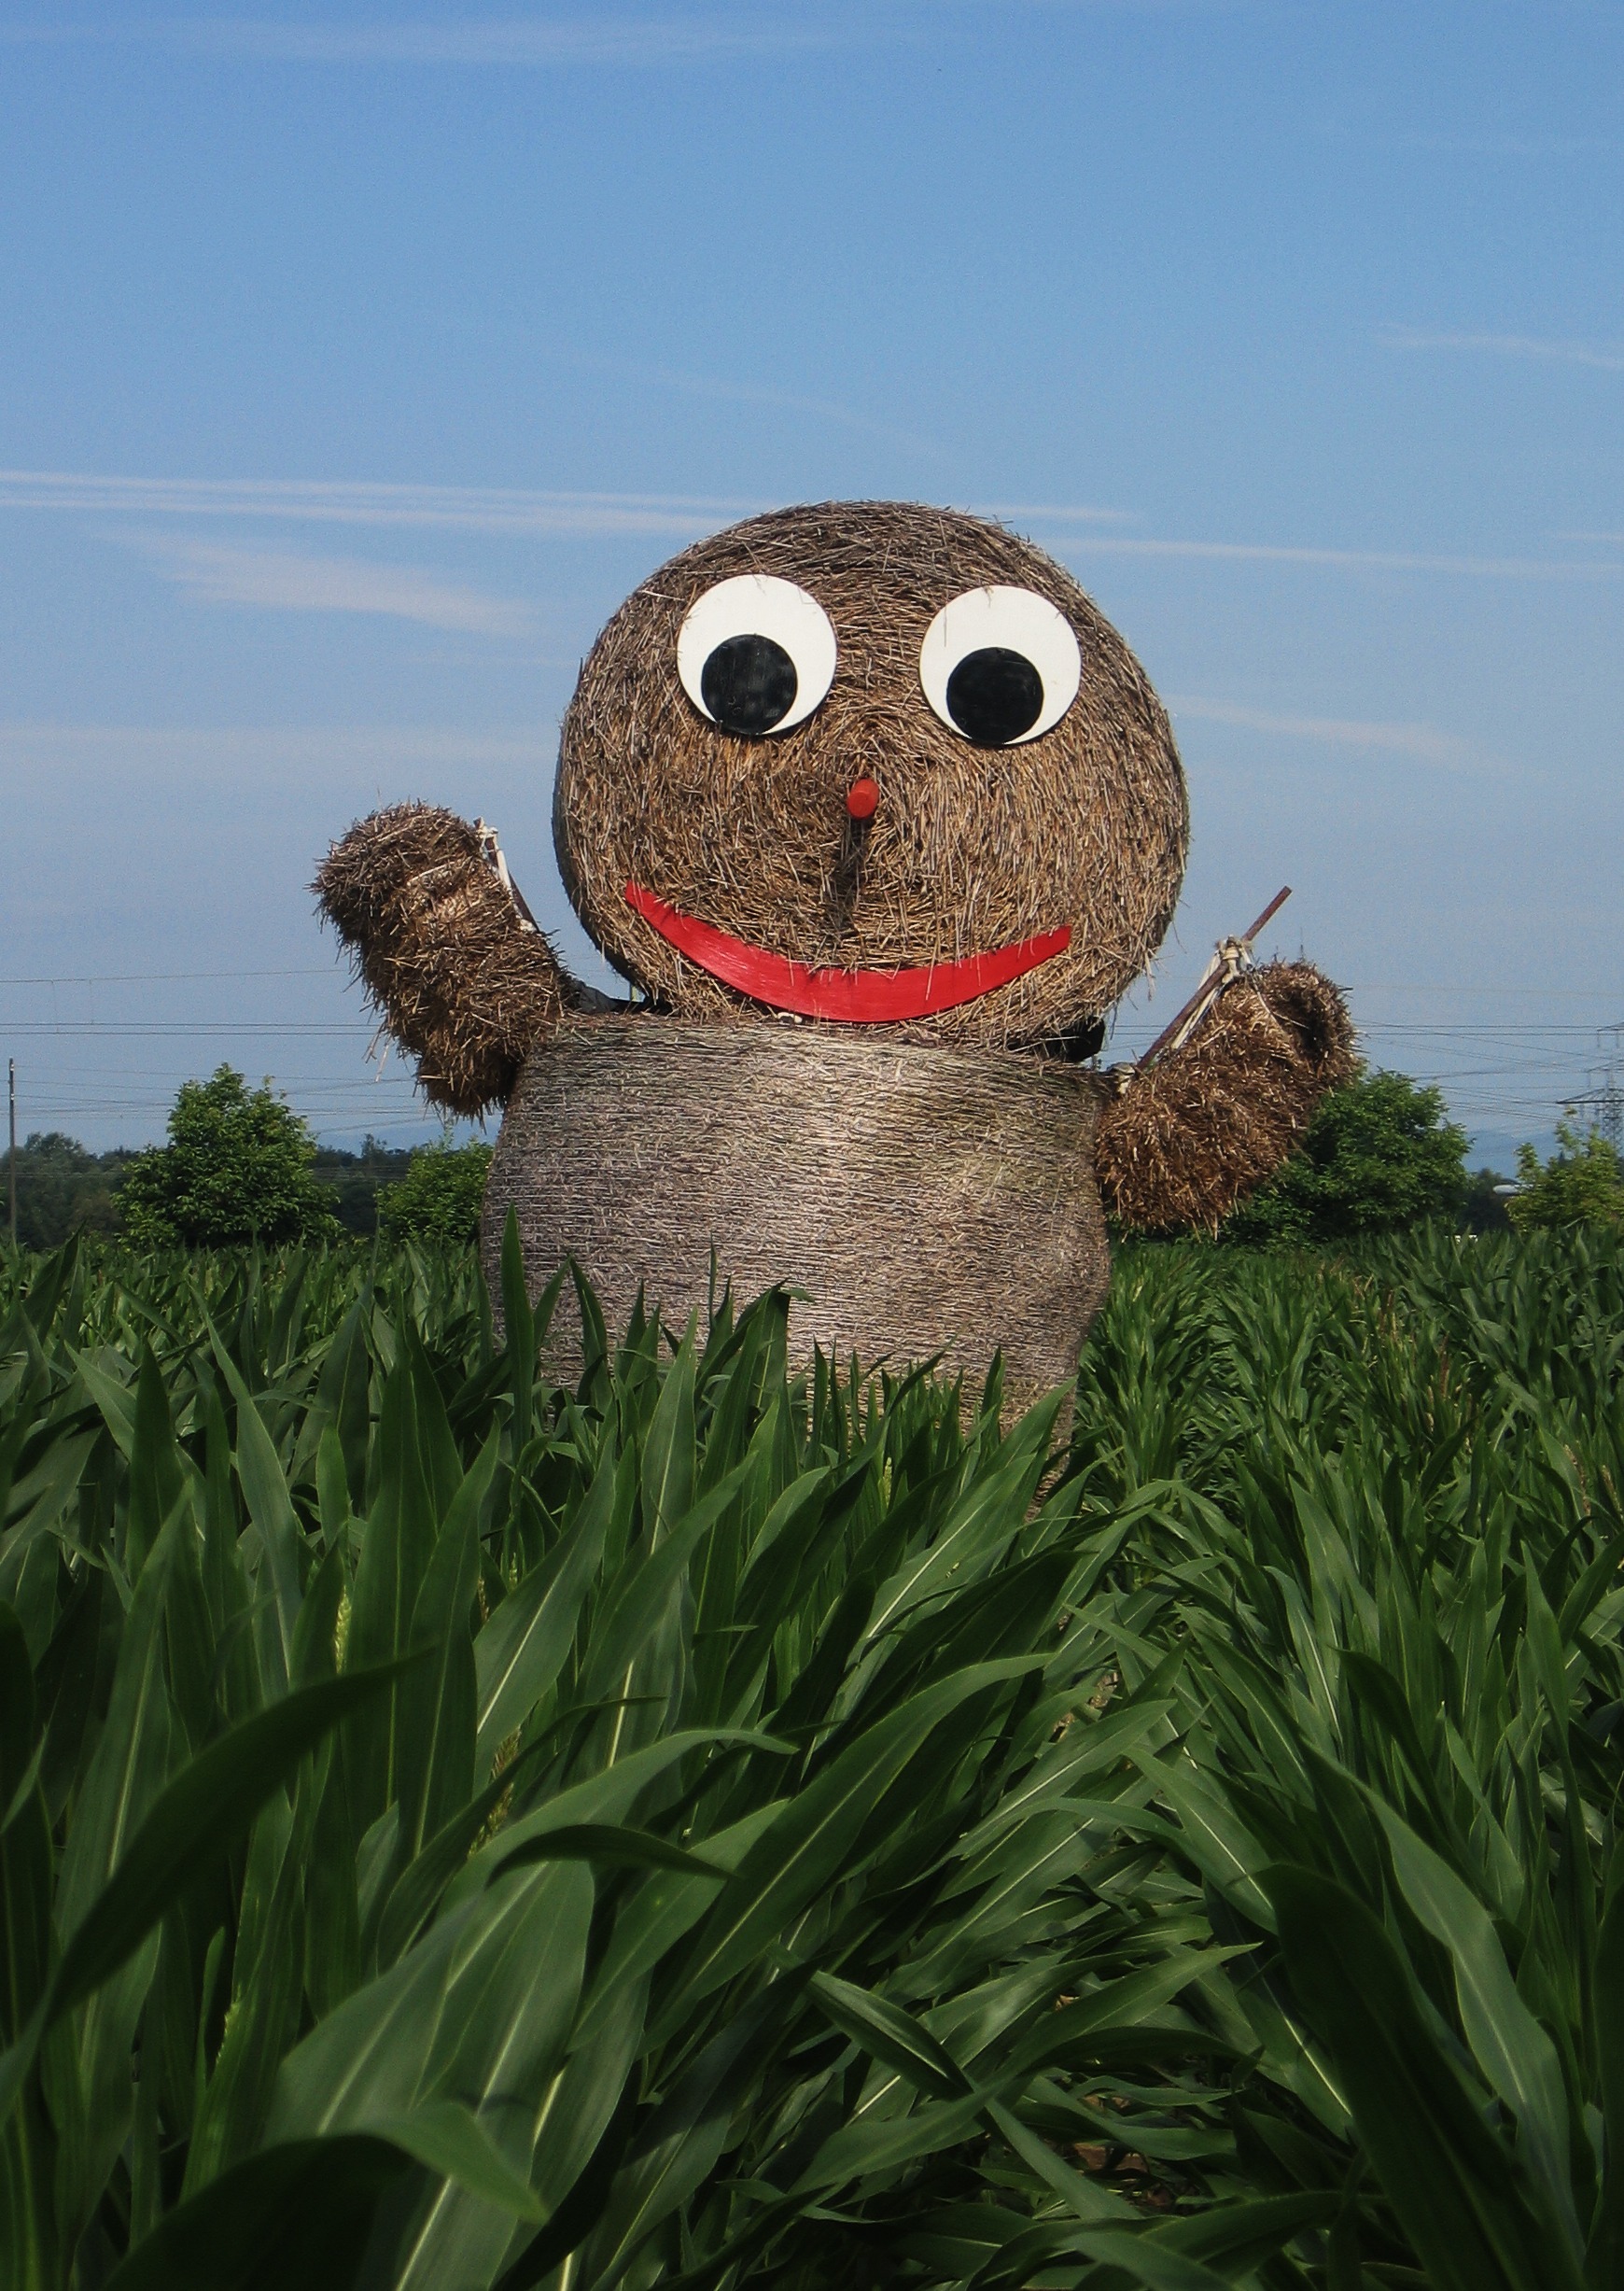
grass, sky, field, flower, corn, agriculture, toy, clouds, figure, straw, cornfield, scarecrow, friendly, smilie, woman of straw